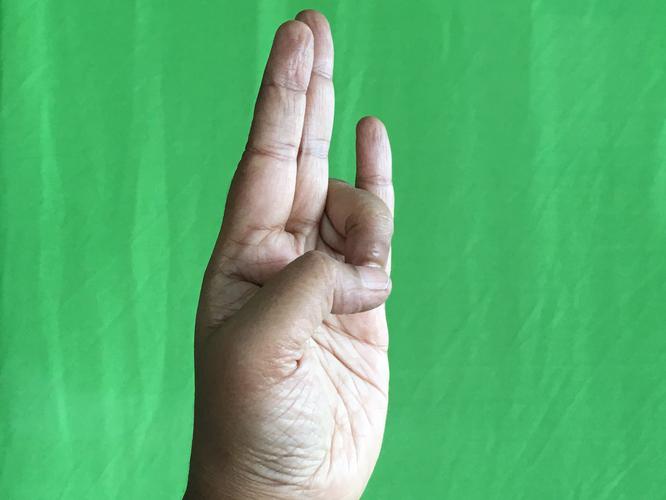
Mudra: Mayura
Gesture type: single_hand